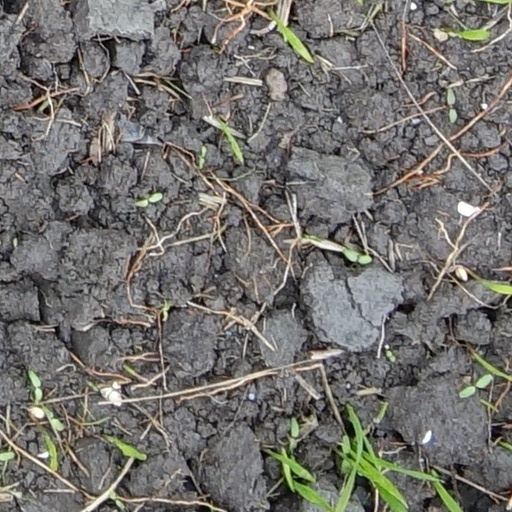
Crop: wheat